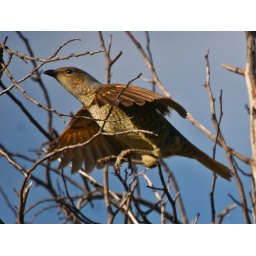
A female or young male coming in to land.